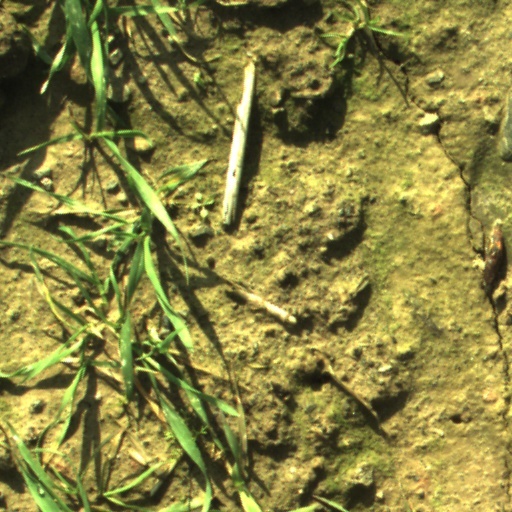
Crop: wheat